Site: brandenburg
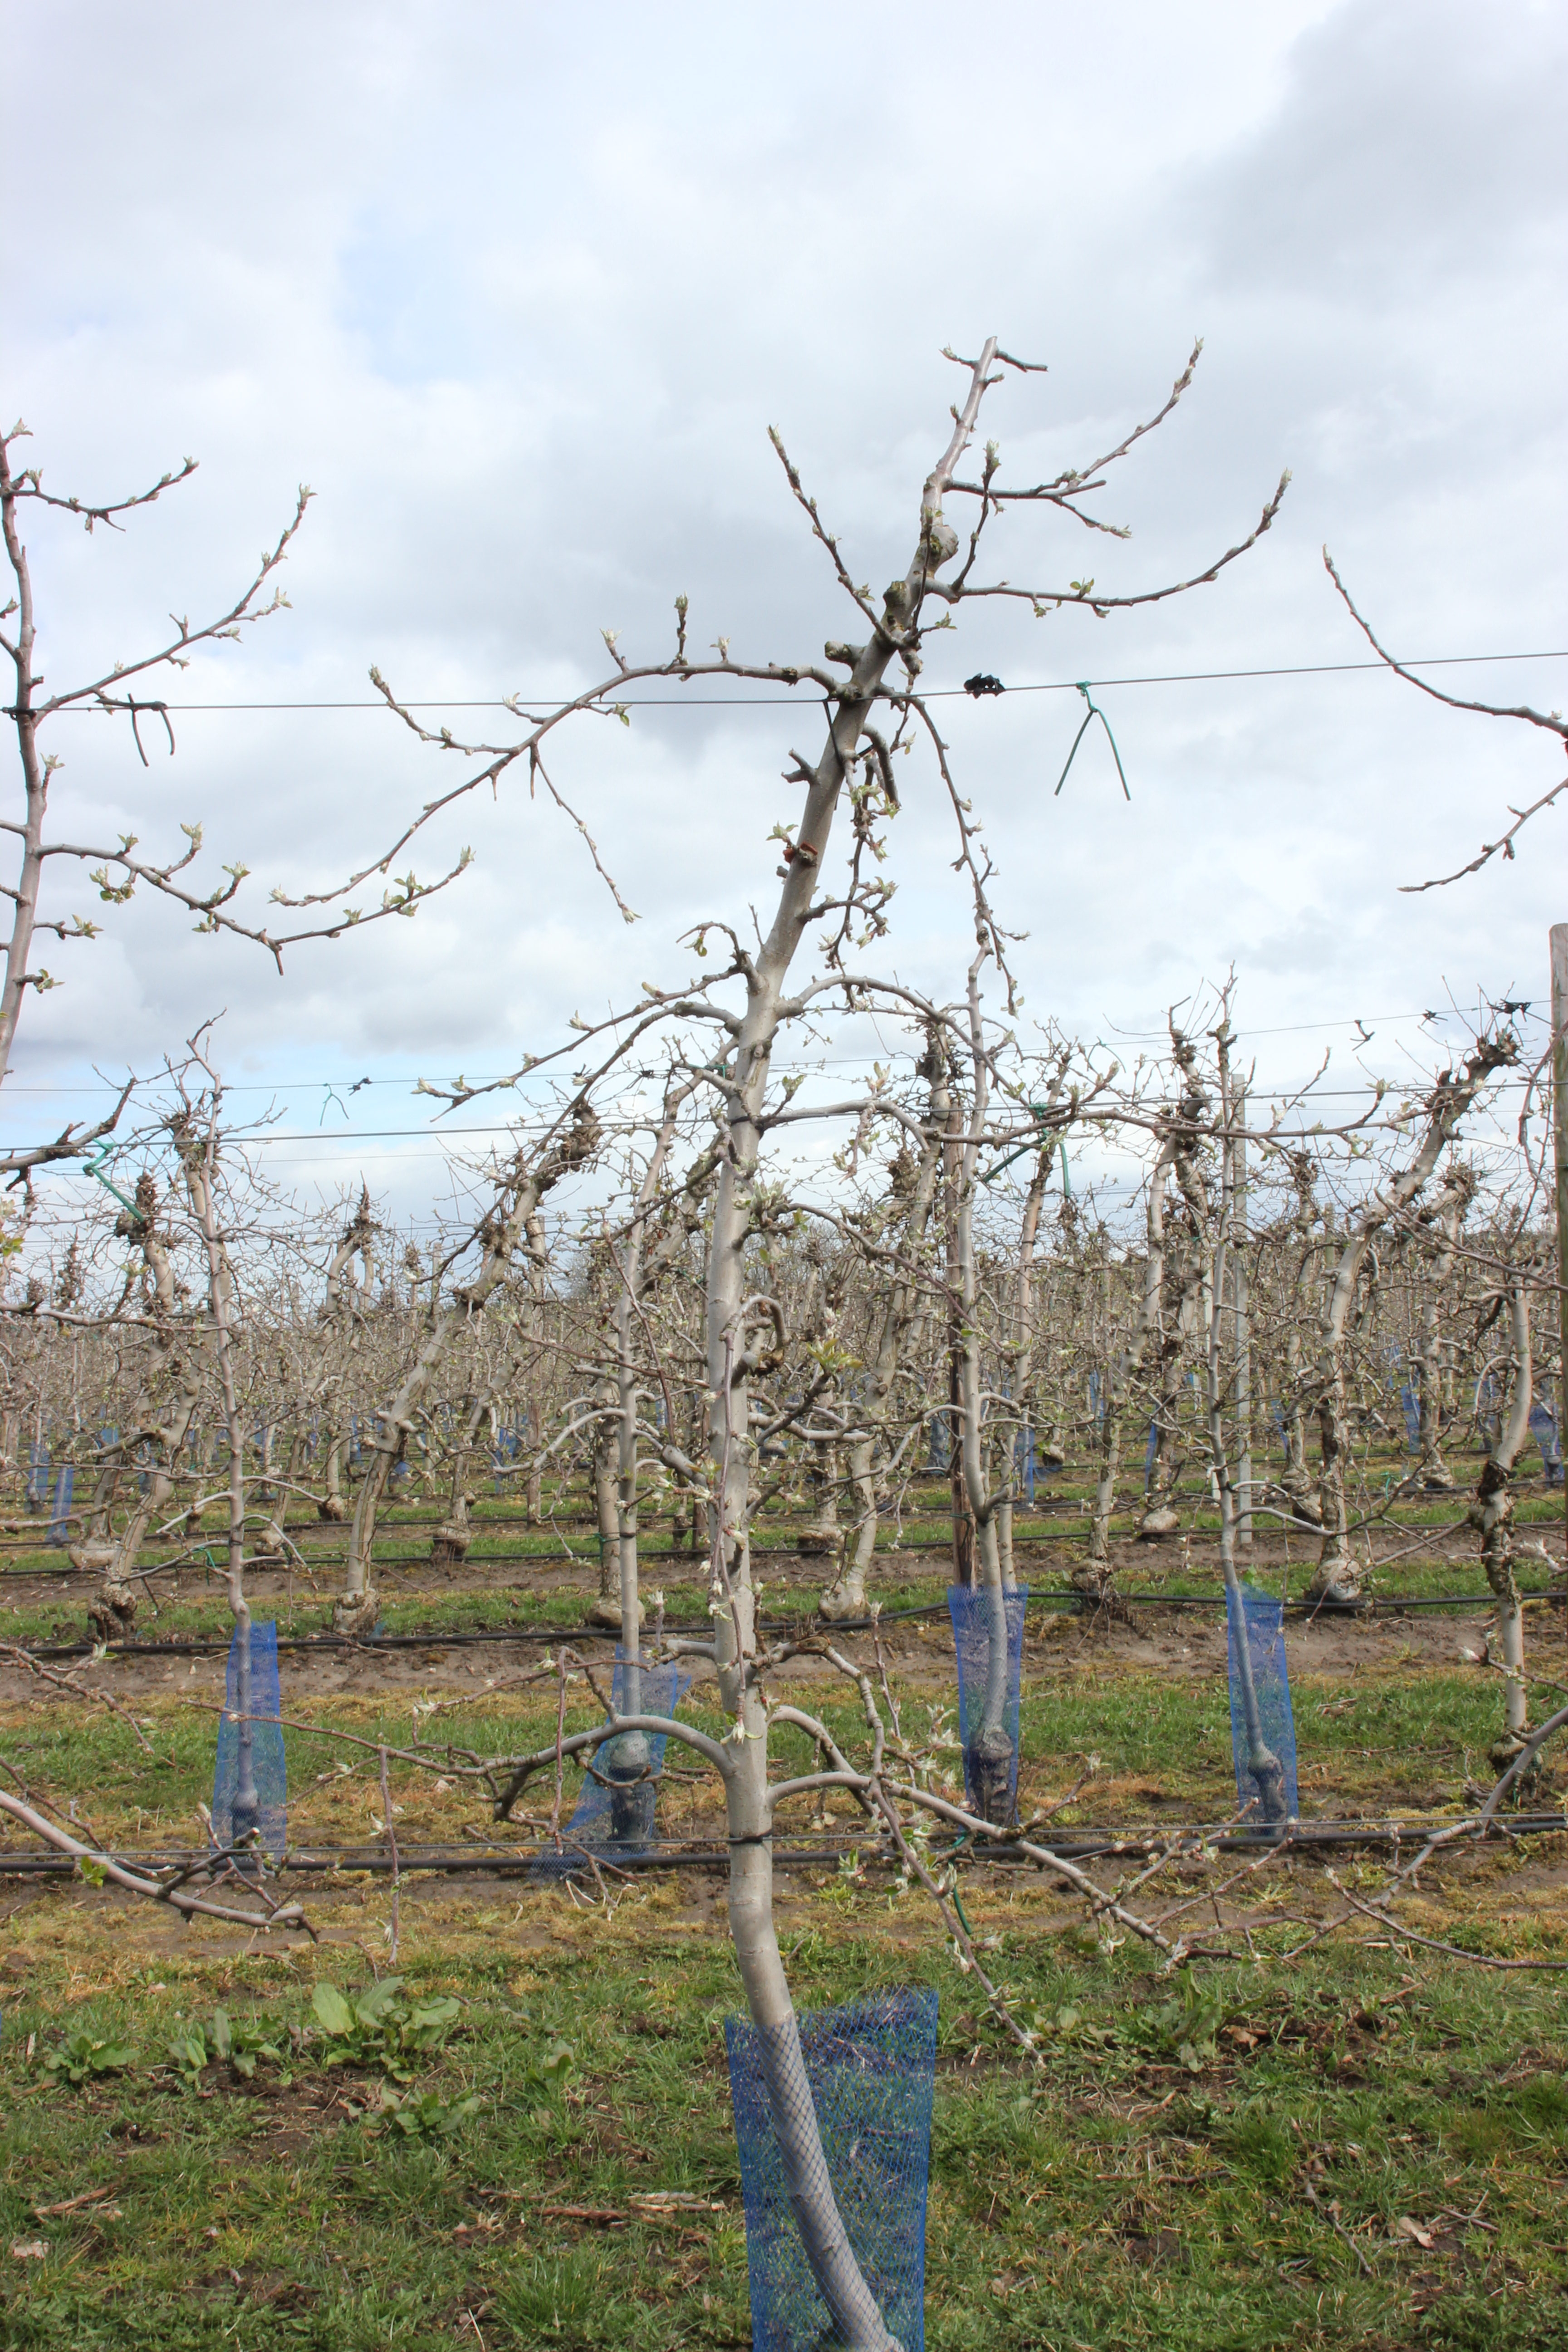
Growth stage (BBCH 55): Inflorescence emergence